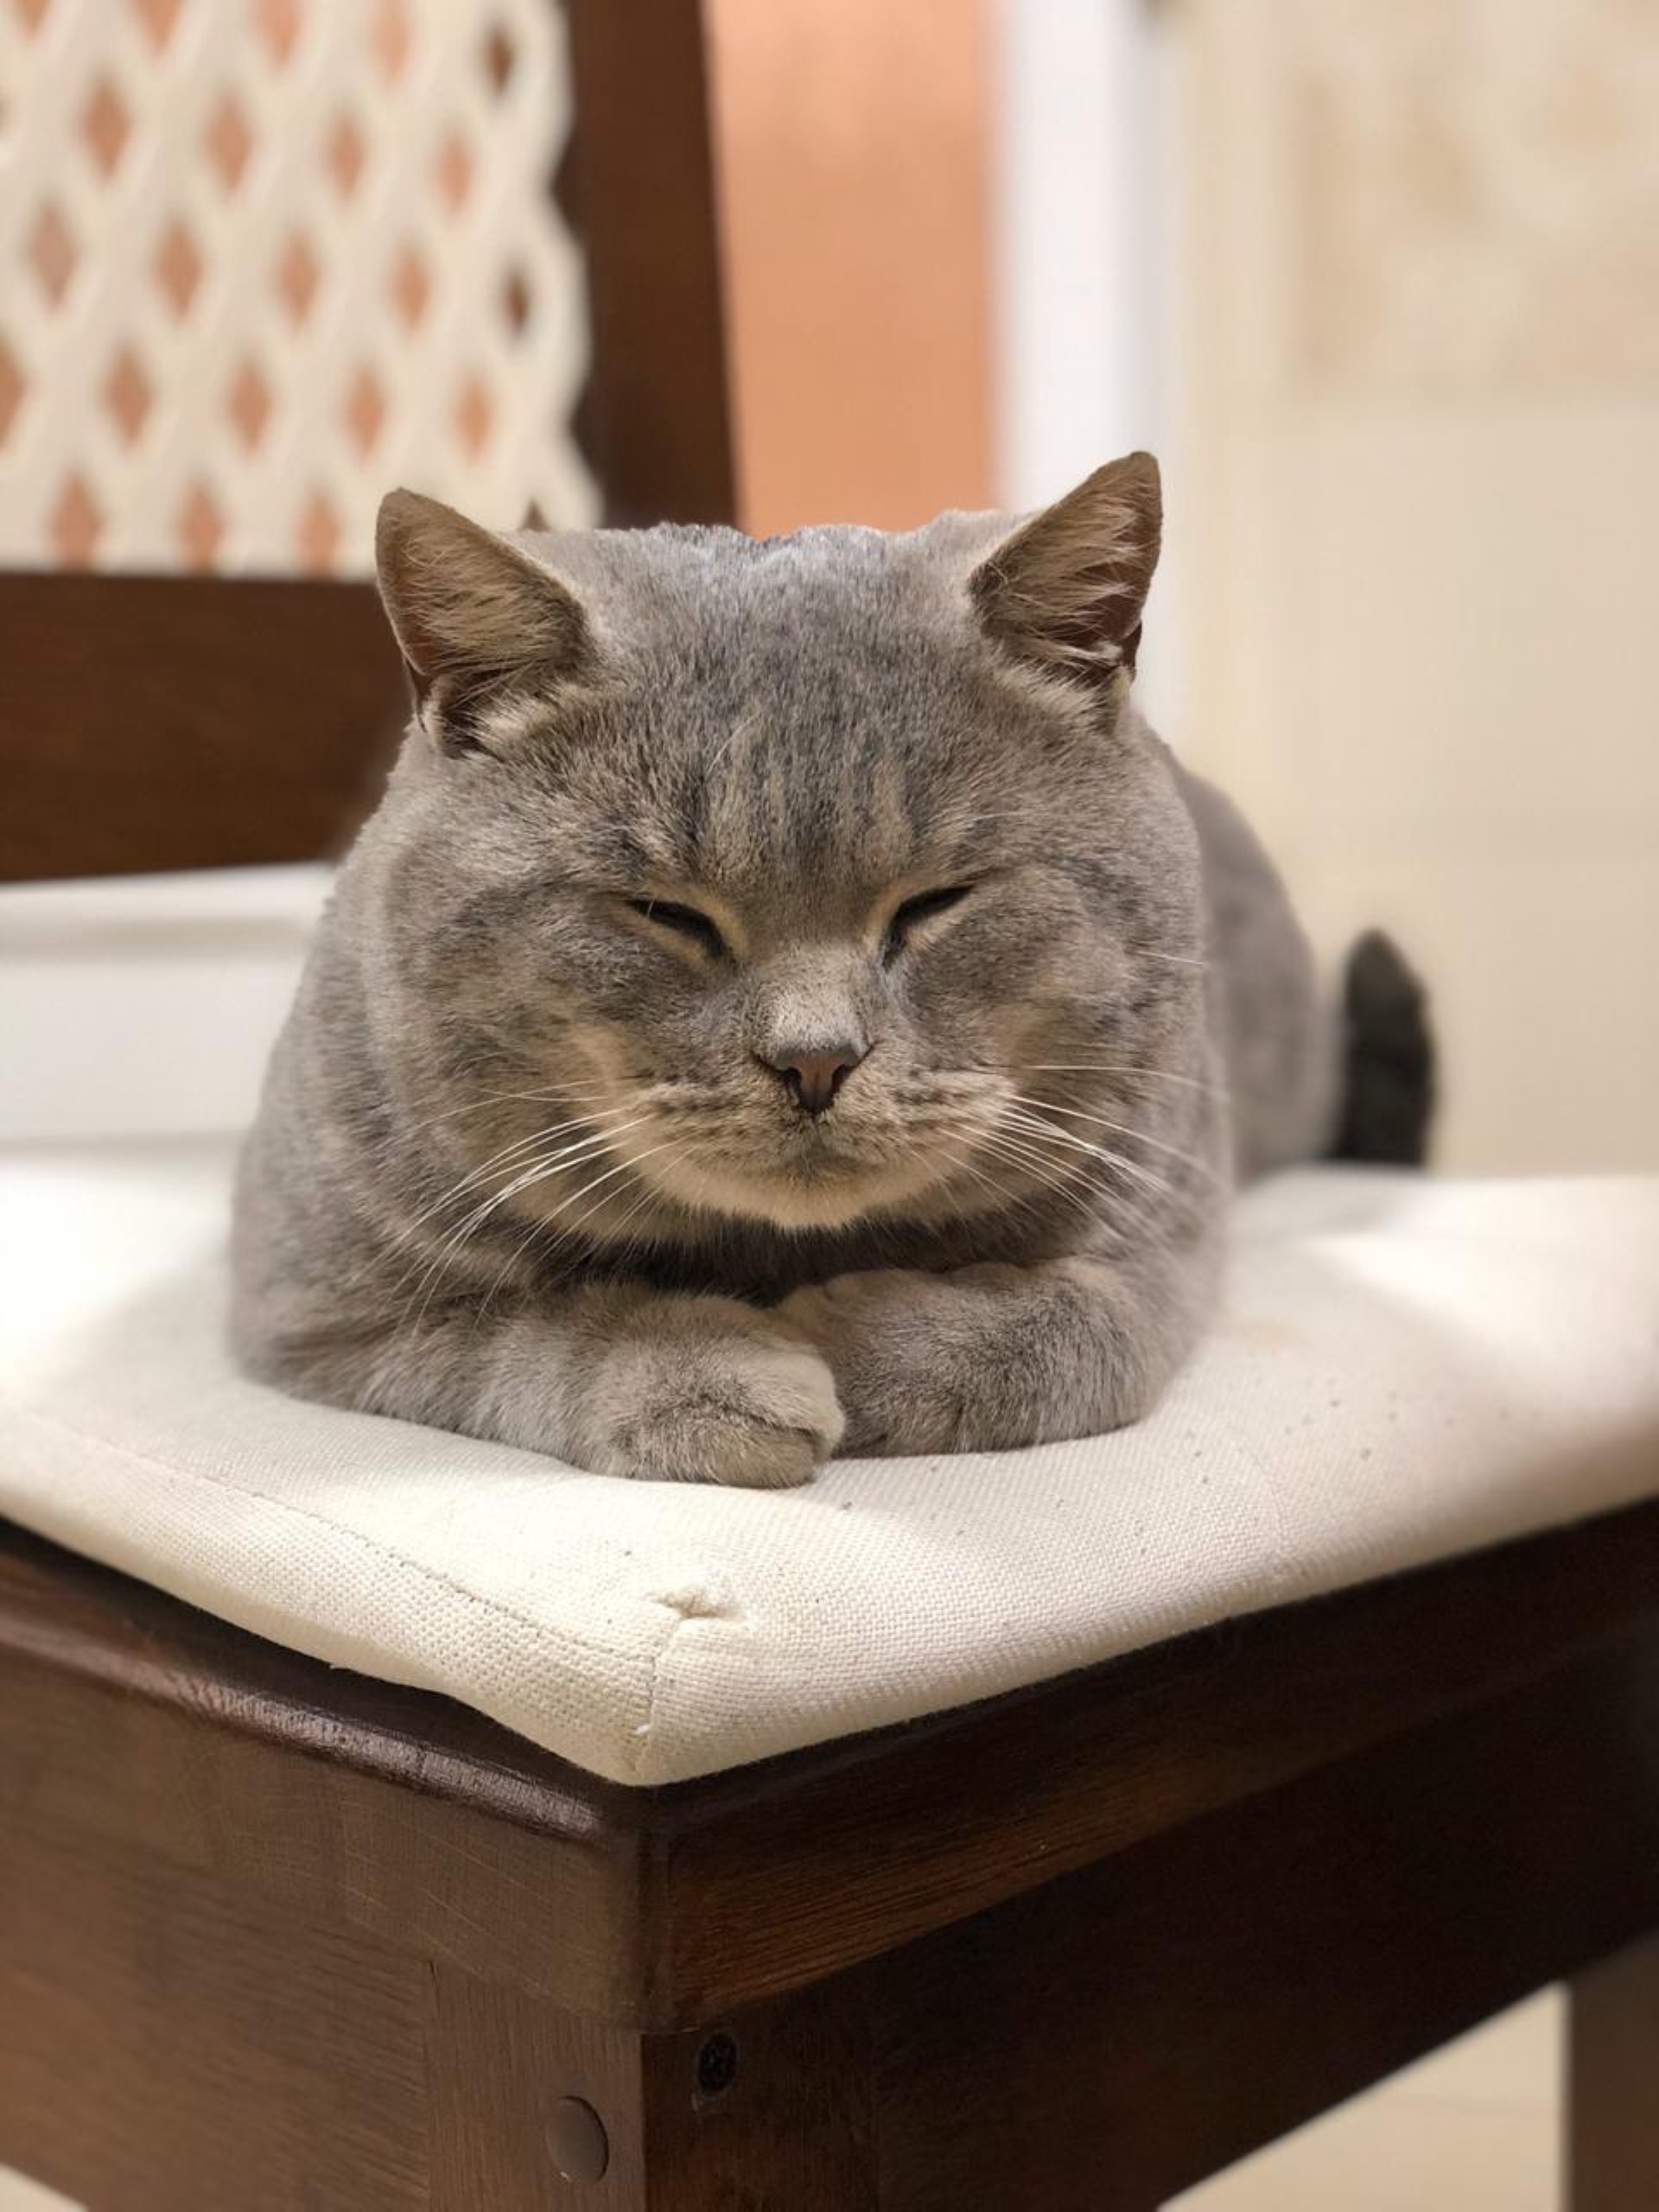
tom, cats, British cats, Scotland cats, Sleepy cats, whiskers, carnivore, cat, felidae, vertebrate, small to medium sized cats, mammal, snout, grey, interior design, ceramic, tile, sink, plumbing, bathroom, domestic short haired cat, polka dot